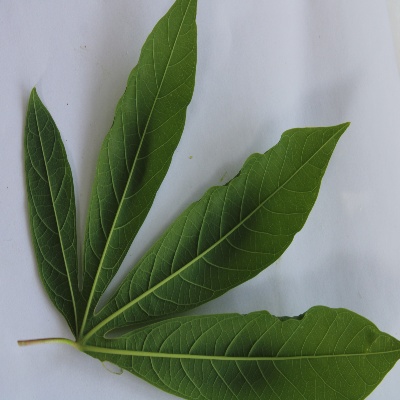
Crop: Cassava
Condition: healthy